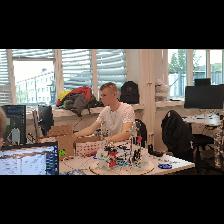
Label: Human